Health effects of electronic cigarettes

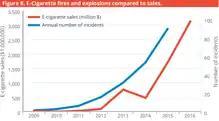
Graphic from a July 2016 United States Fire Administration (USFA) report entitled "Electronic Cigarette Fires and Explosions in the United States 2009 – 2016". There has been an increase in the number of severe and moderate injuries resulting from e-cigarette explosions and fires since 2014. The USFA noted that this appears to correlate well with the e-cigarette sales trend.

E-cigarettes typically use lithium batteries, which may cause injury if defective or misused. A 2015 PHE report concluded that fire risks from e-cigarettes "appear to be comparable to similar electrical goods". A 2016 study reported that the explosion risk was low.